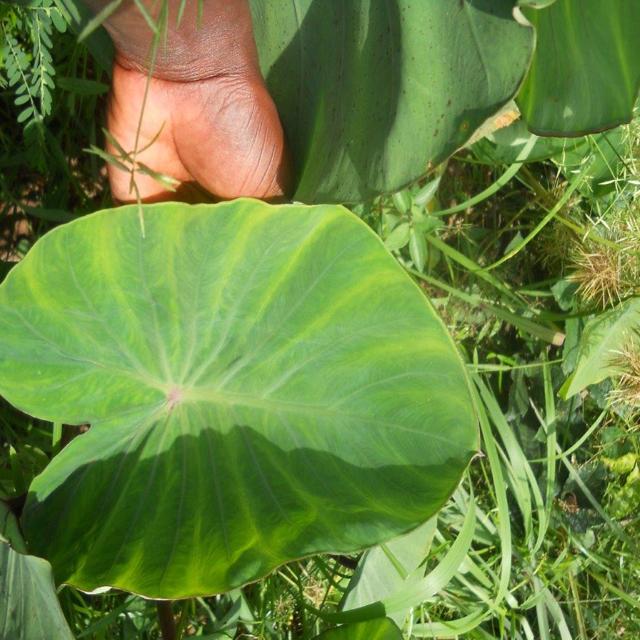
Label: Early_Blight